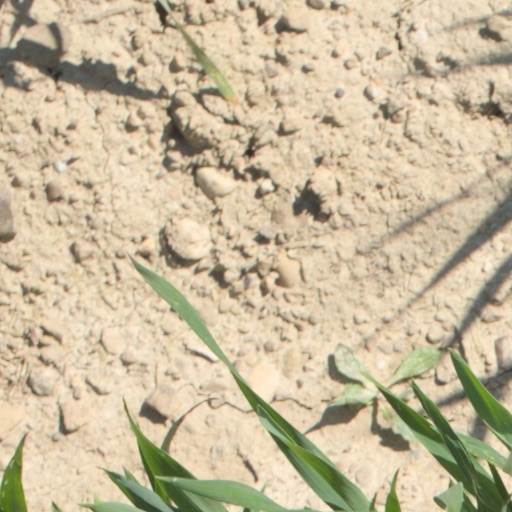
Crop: wheat